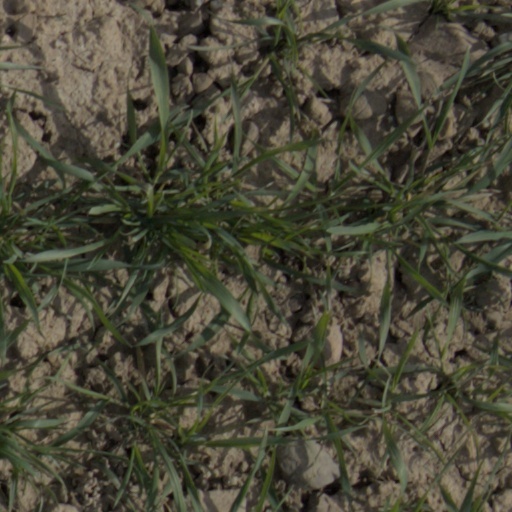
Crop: wheat